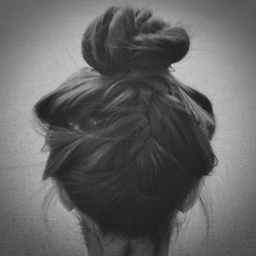
i think i 'll braid my hair into a top bun today .